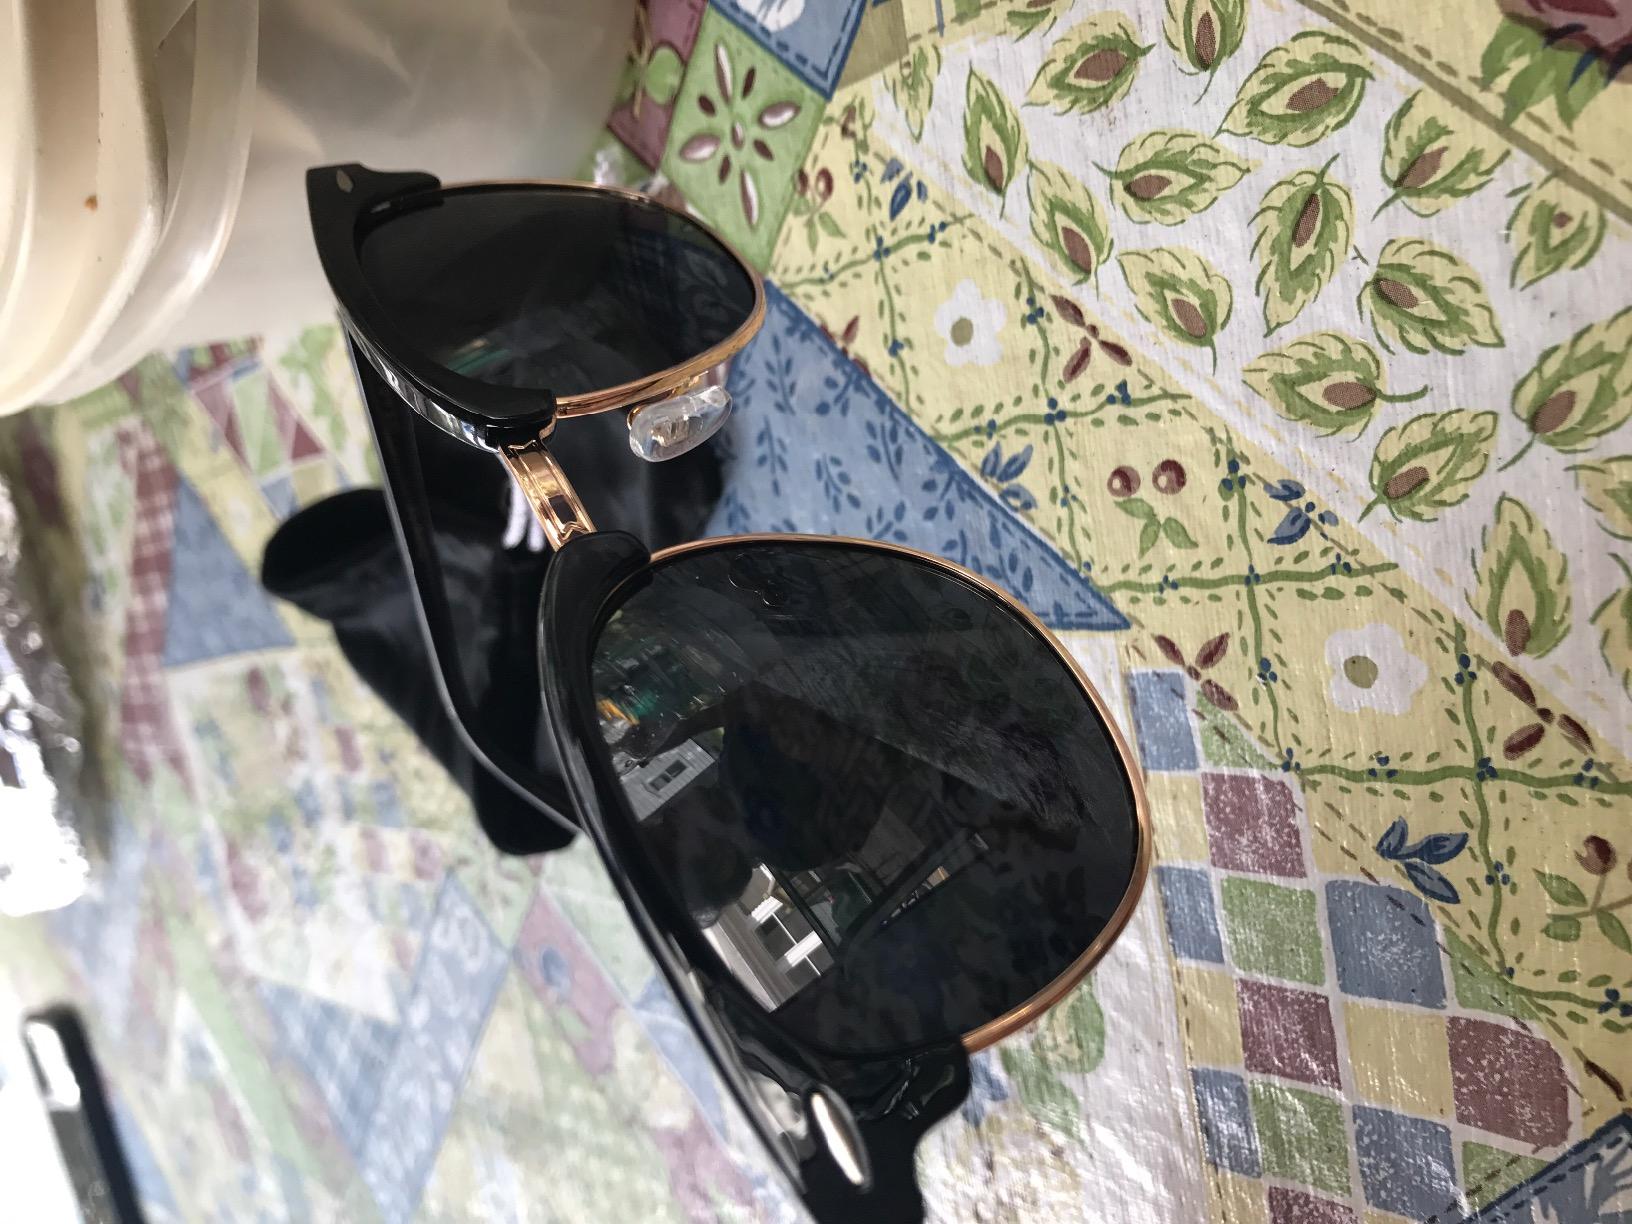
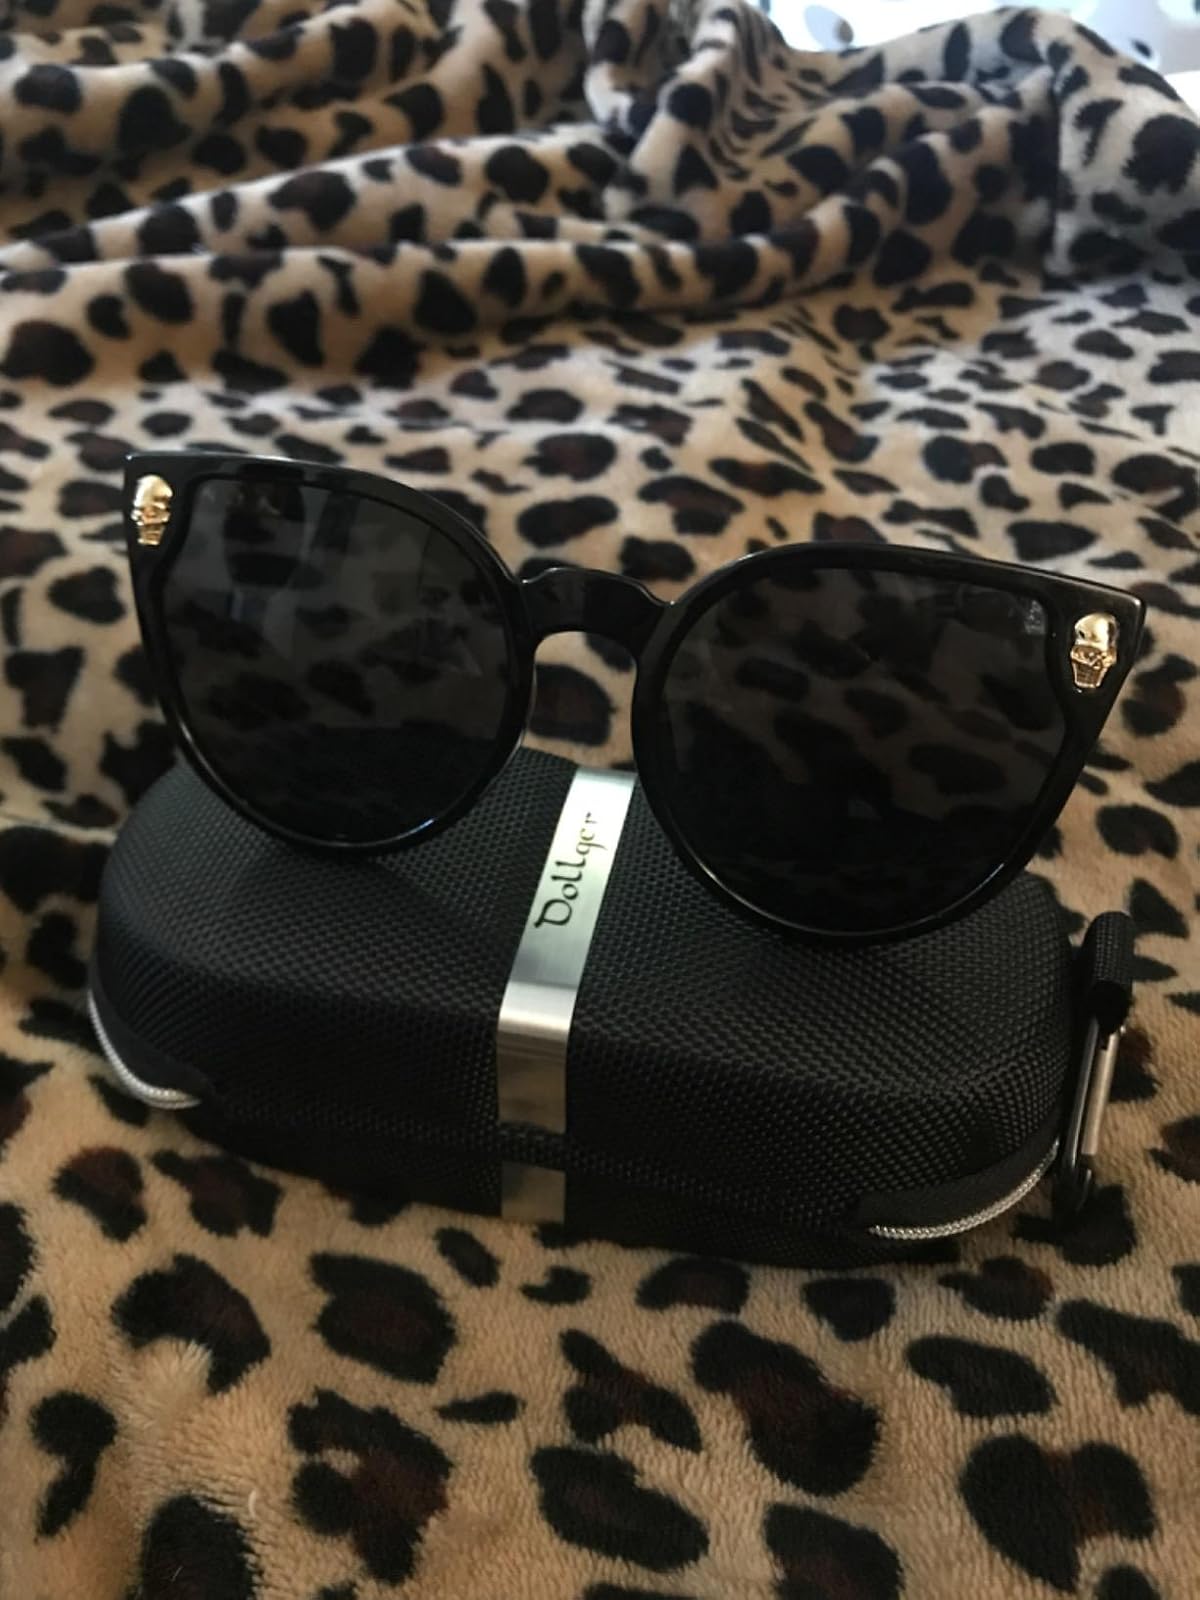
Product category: accessories_sunglasses
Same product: no